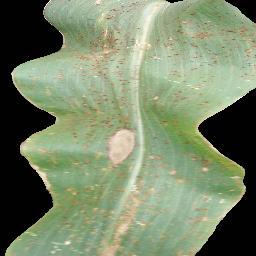
Label: Corn___Common_rust